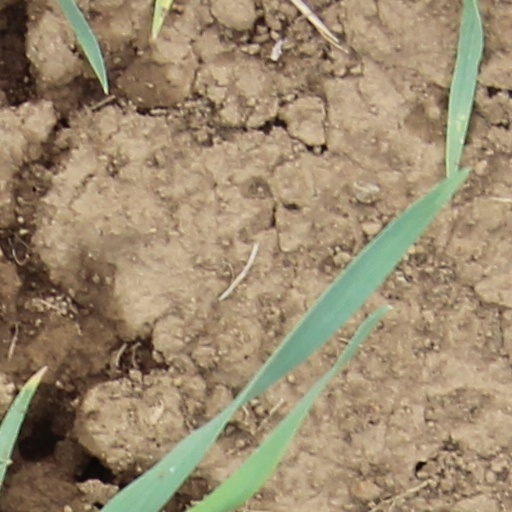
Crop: wheat